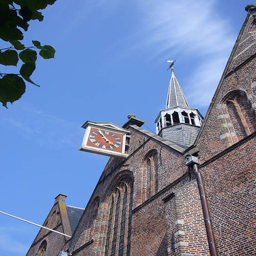
A clock that is on the side of a building.
a brick wall building with a clock attached to it
A clock hanging on an old building with a steeple.
A church made of bricks has a clock in front.
A very tall church tower sitting under a blue sky.